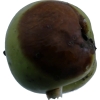
Label: Apple 12